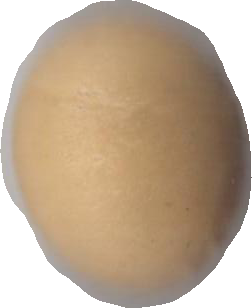
Variety: Dega